Yonatan Neril

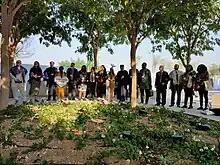
Interfaith Gathering at COP28

In October, 2014, Neril spoke at the Faith and Ecology Conference for Seminarians in Jerusalem, which was co-organized by ICSD, KAS, and the Salesian Pontifical University. He discussed the importance of current and emerging faith leaders being a potential vehicle for environmental stewardship and to expand ecology and environmental teaching and action within seminaries.